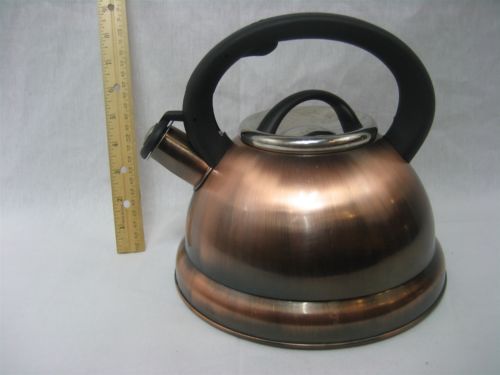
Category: kettle